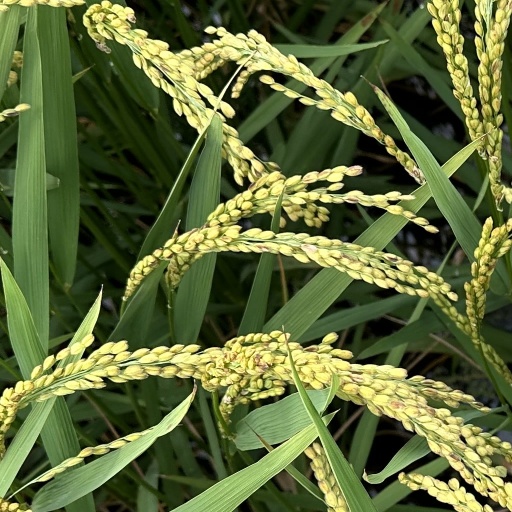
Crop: rice